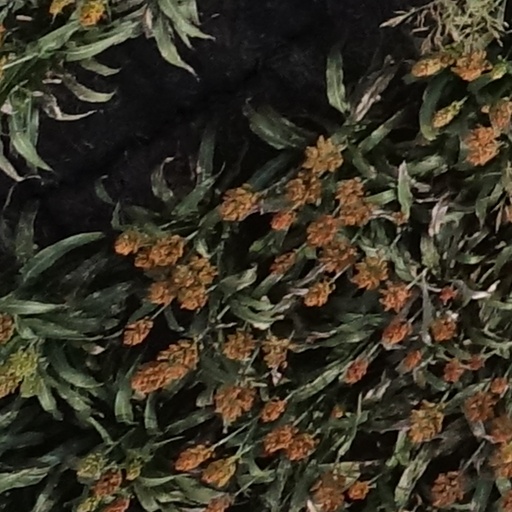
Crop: sorghum